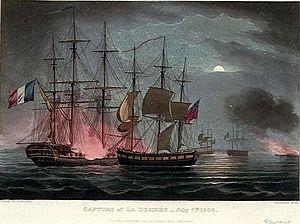
La Désirée est une frégate française de 24 de classe Romaine. Lancée en 1796, elle est capturée par la Royal Navy au cours d'un raid mené sur Dunkerque le 7 juillet 1800. Elle entre ensuite au service de la marine britannique avant d'être démolie en 1832.